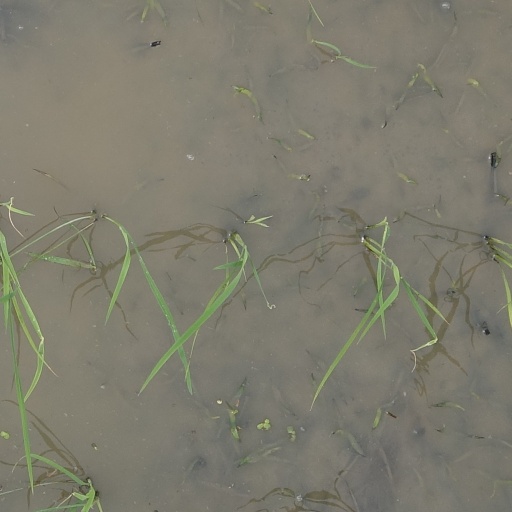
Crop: rice